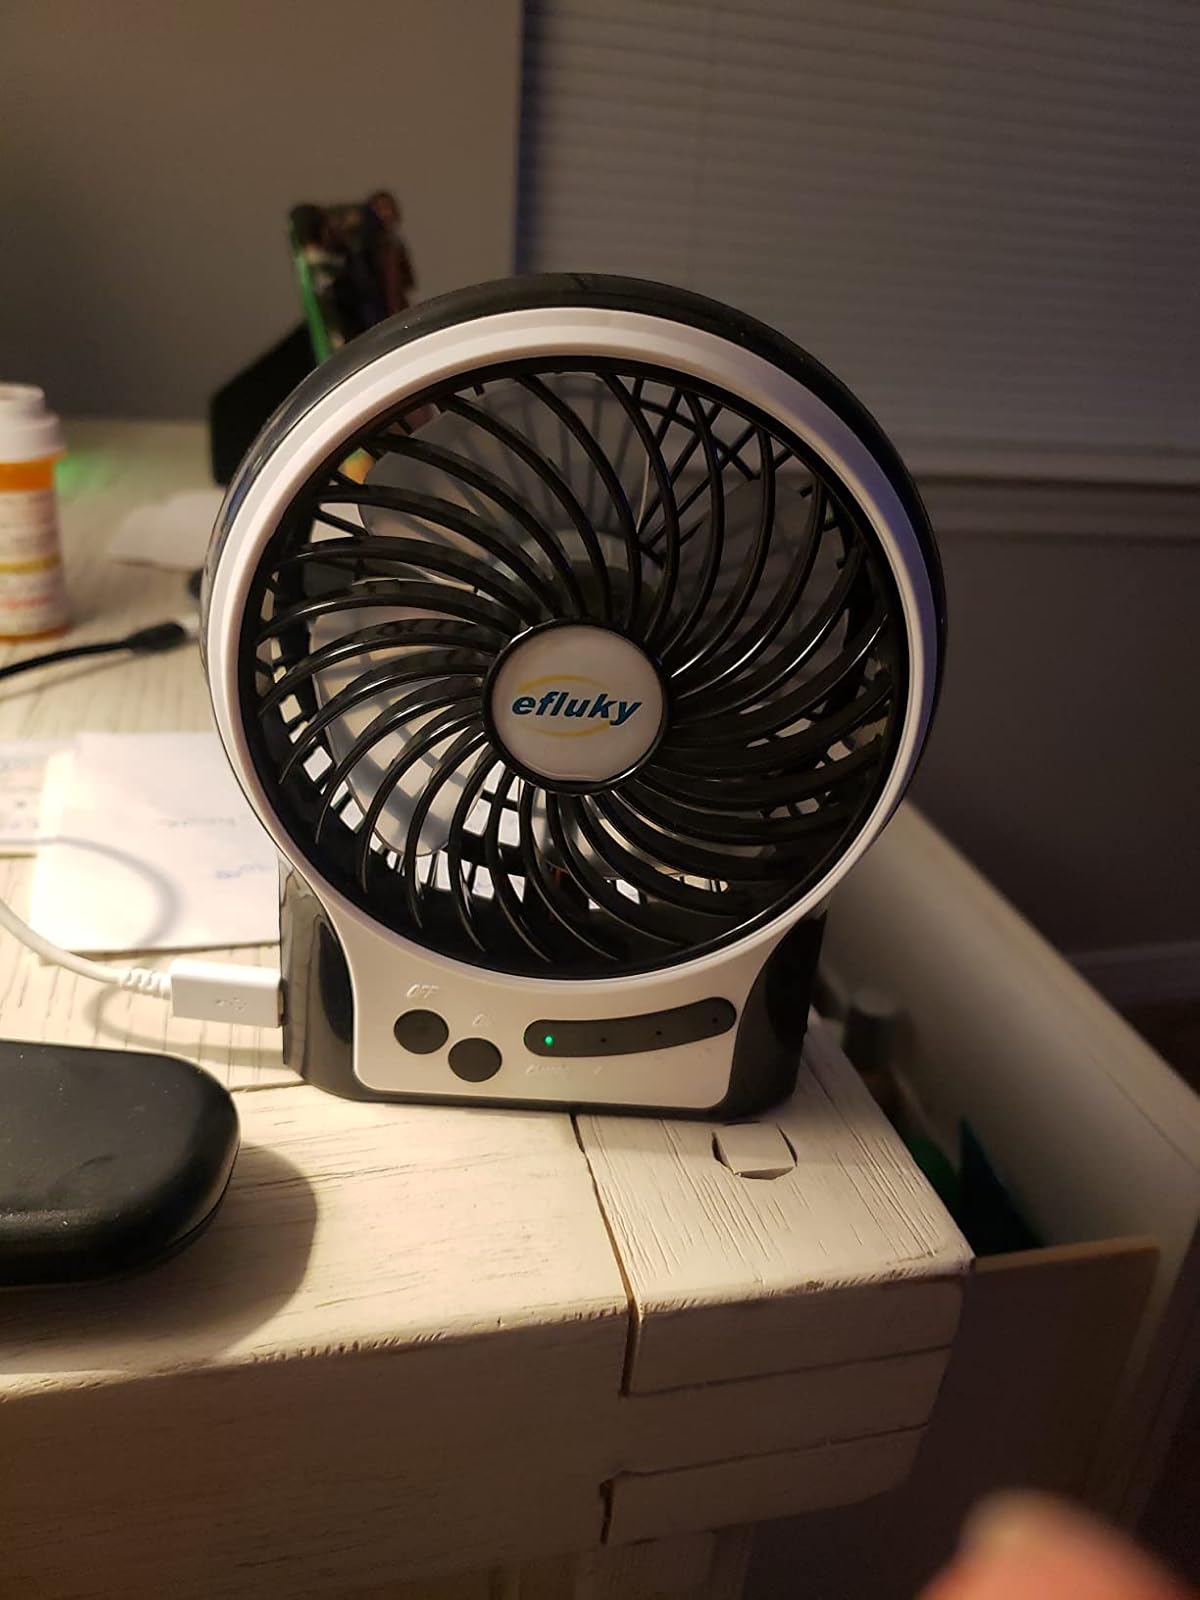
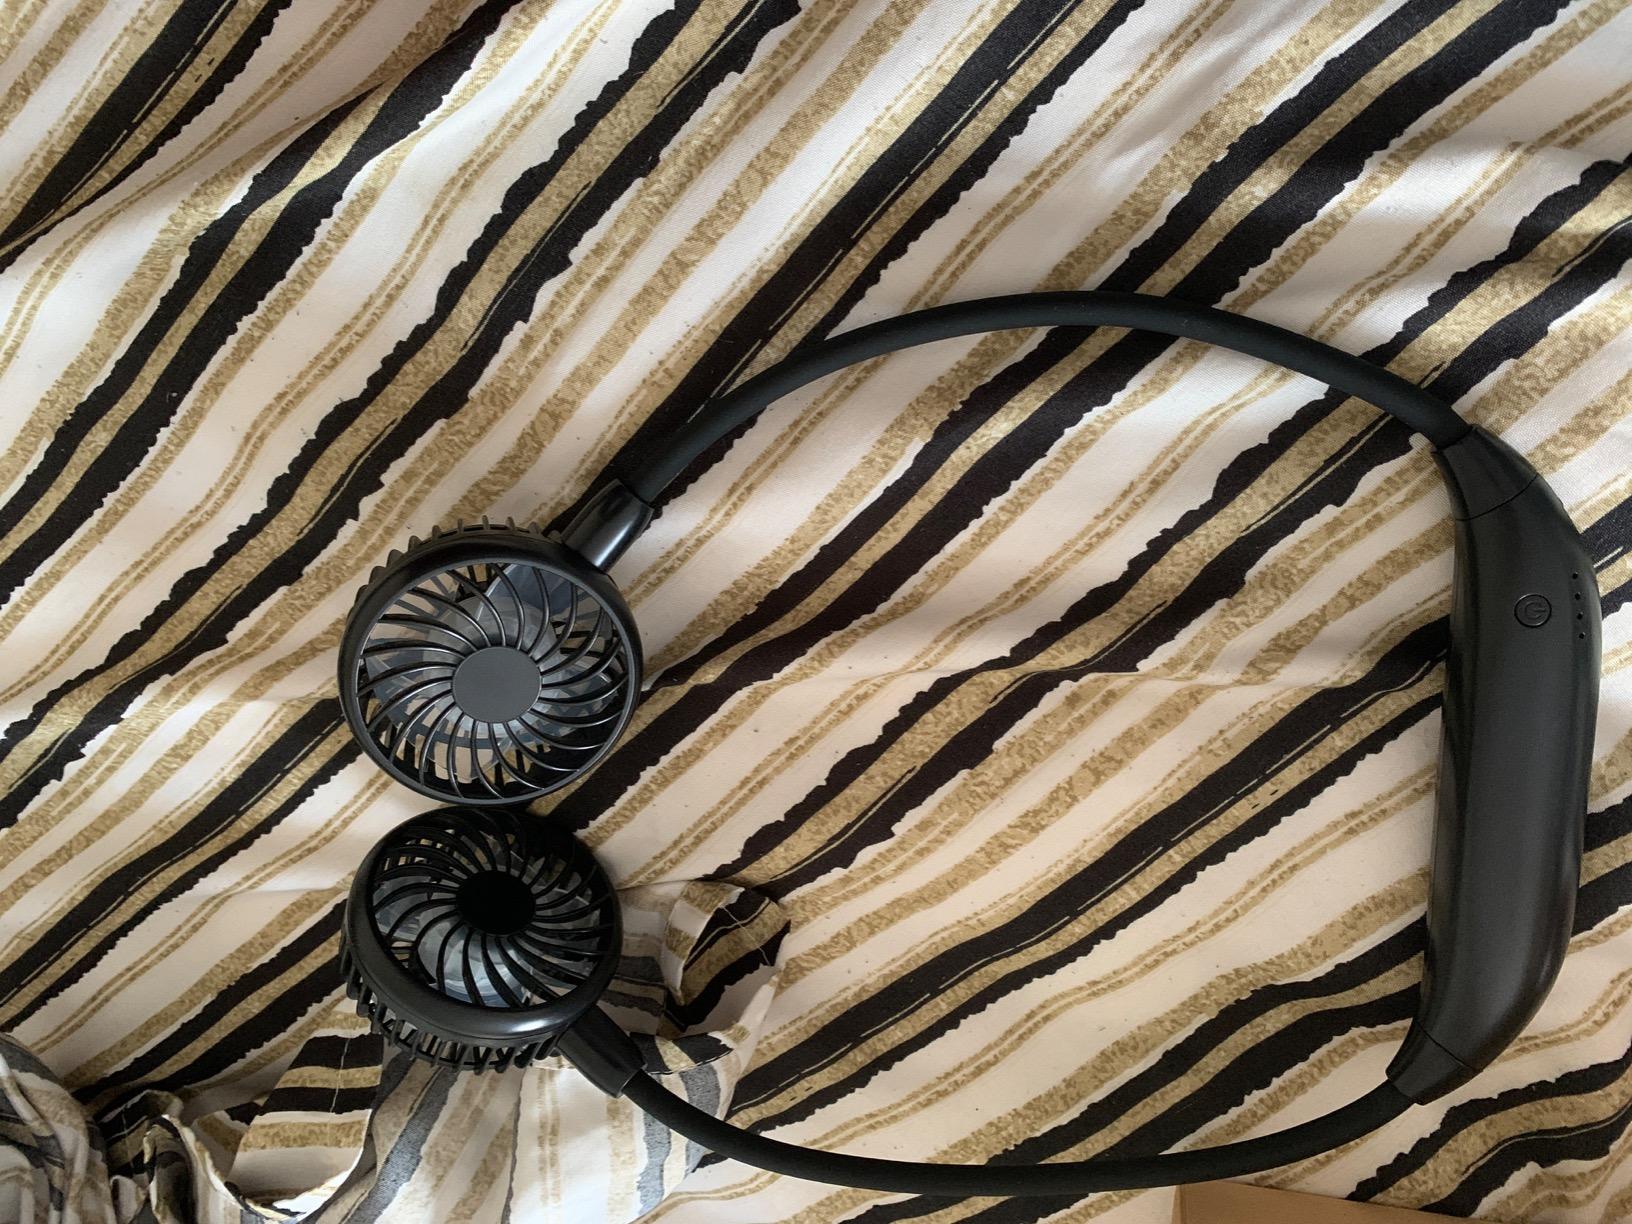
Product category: fan
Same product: no